2011 Commonwealth Bank Tournament of Champions

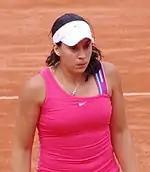
Marion Bartoli reached the semifinals of the French Open.

Bartoli is making her second appearance at the championships after finishing runner-up at the inaugural Tournament of Champions in 2009. She has produced a good year, returning to the top 10 and reaching 14 quarterfinals, the most of any player. The Frenchwoman reached five finals in the year, winning two in the Aegon International over Petra Kvitová, 6–1, 4–6, 7–5, and the HP Open over Samantha Stosur, 6–3, 6–1, earning her a spot in the championships. She lost in the finals of the BNP Paribas Open to Caroline Wozniacki, the Internationaux de Strasbourg to Andrea Petkovic, and the Bank of the West Classic to Serena Williams. She also reached her second career Grand Slam semifinal at the French Open. At the other Grand Slams, she reached the quarterfinals of Wimbledon and the second rounds of the Australian Open and the US Open. Her biggest wins of the year were against Serena Williams and Kim Clijsters. She also barely missed originally qualifying for the WTA Tour Championships, but filled in for Maria Sharapova when she sprained her ankle.